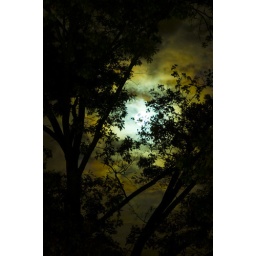
The moon rose over the forest